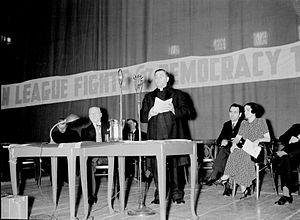
Le révérend J. Ostermann, de New York, président du comité pour les réfugiés catholiques d'Allemagne, prenant la parole devant un micro du poste de radio CFCF lors d'un ralliement organisé par une ligue germano-canadienne anti-nazie au Forum de Montréal.
Les Germano-Canadiens sont des citoyens du Canada qui ont des origines allemandes.